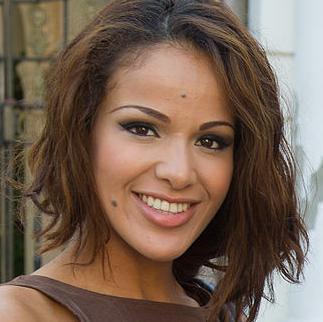
Age: 22